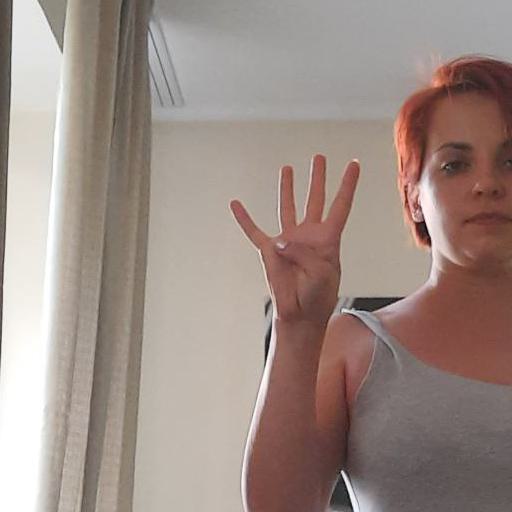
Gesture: four